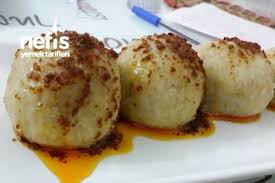
Yemek: icli_kofte